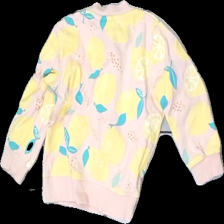
View: back
Type: Sweater
Category: Children
Brand: Lindex
Colors: Pink, Yellow, Green, Multicolor
Material: 100% Cotton
Pattern: Other
Size: 92
Price range: 50-100
Recommended usage: Reuse